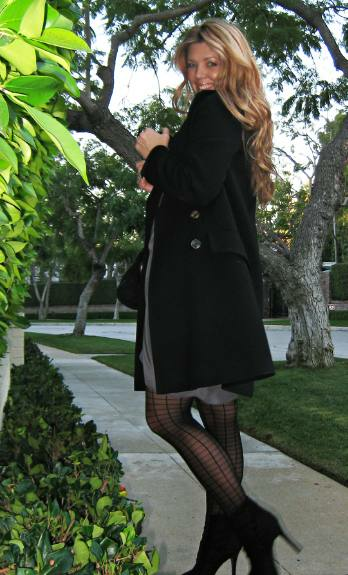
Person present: Yes